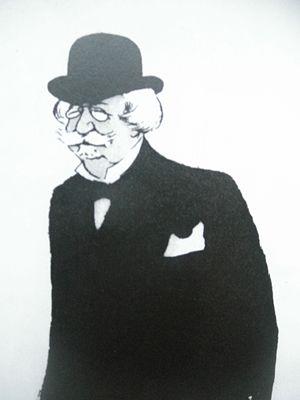
caricature de sem 1898
La famille Bonnasse est une famille de banquiers qui fondent et exploitent successivement quatre établissements bancaires privés, essentiellement marseillais, entre 1825 et 1983.